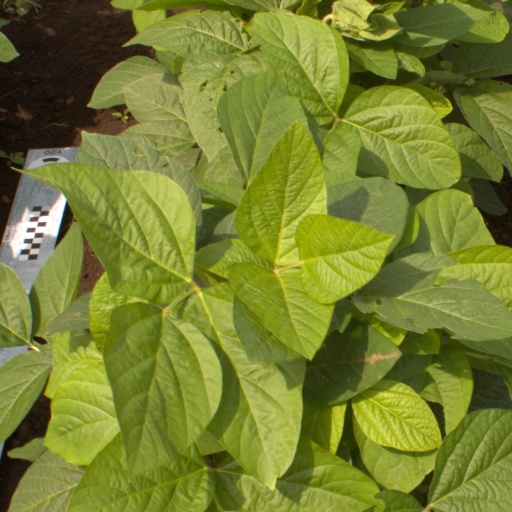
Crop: soybean